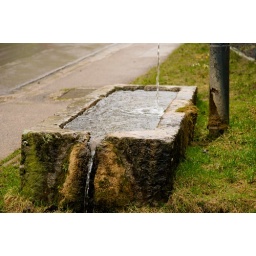
Photo taken on a stormy day with a plastic bag around the camera